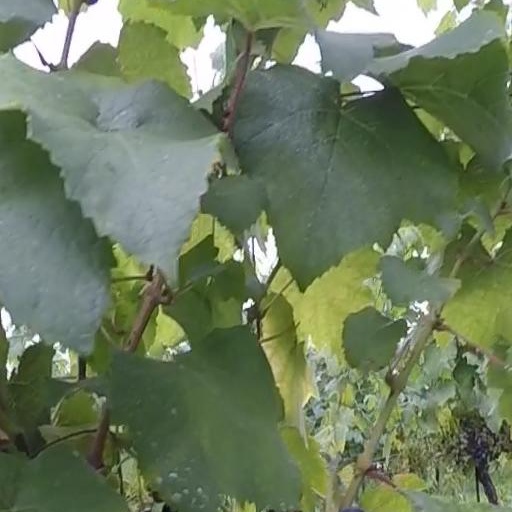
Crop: grape